Margaret Fuller

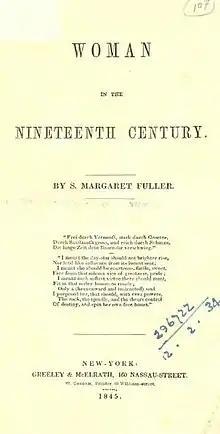
Title page of "Woman in the Nineteenth Century" (1845)

Fuller was an early proponent of feminism and especially believed in providing education to women. Once equal educational rights were afforded women, she believed, women could push for equal political rights as well. She advocated that women seek any employment they wish, rather than catering to the stereotypical "feminine" roles of the time, such as teaching. She once said, "If you ask me what office women should fill, I reply—any ... let them be sea captains if you will. I do not doubt that there are women well fitted for such an office". She had great confidence in all women but doubted that a woman would produce a lasting work of art or literature in her time and disliked the popular female poets of her time. Fuller also warned women to be careful about marriage and not to become dependent on their husbands. As she wrote, "I wish woman to live, "first" for God's sake. Then she will not make an imperfect man for her god and thus sink to idolatry. Then she will not take what is not fit for her from a sense of weakness and poverty". By 1832, she had made a personal commitment to stay single. Fuller also questioned a definitive line between male and female: "There is no wholly masculine man ... no purely feminine" but that both were present in any individual. She suggested also that within a female were two parts: the intellectual side (which she called the Minerva) and the "lyrical" or "Femality" side (the Muse). She admired the work of Emanuel Swedenborg, who believed men and women shared "an angelic ministry", as she wrote, as well as Charles Fourier, who placed "Woman on an entire equality with Man". Unlike several contemporary women writers, including "Mrs. Sigourney" and "Mrs. Stowe", she was familiarly referred to in a less formal manner as "Margaret".